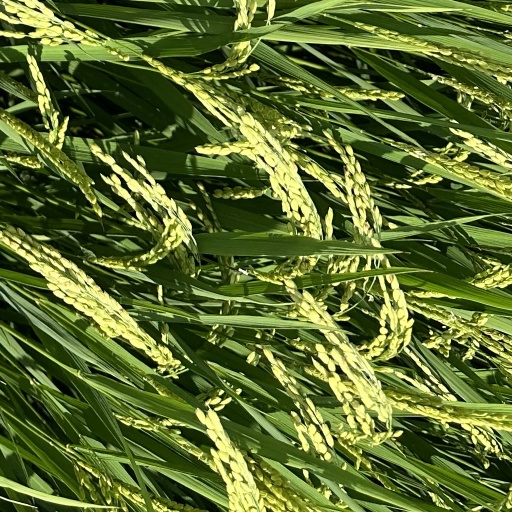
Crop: rice